The Ed Sullivan Show

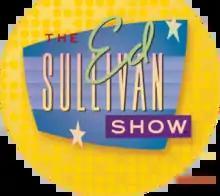
Logo used for "The Best of the Ed Sullivan Show" package of clip shows since the early 1990s.

The Ed Sullivan Show is an American television variety show that ran on CBS from June 20, 1948, to March 28, 1971, and was hosted by New York entertainment columnist Ed Sullivan. It was replaced in September 1971 by the "CBS Sunday Night Movie".